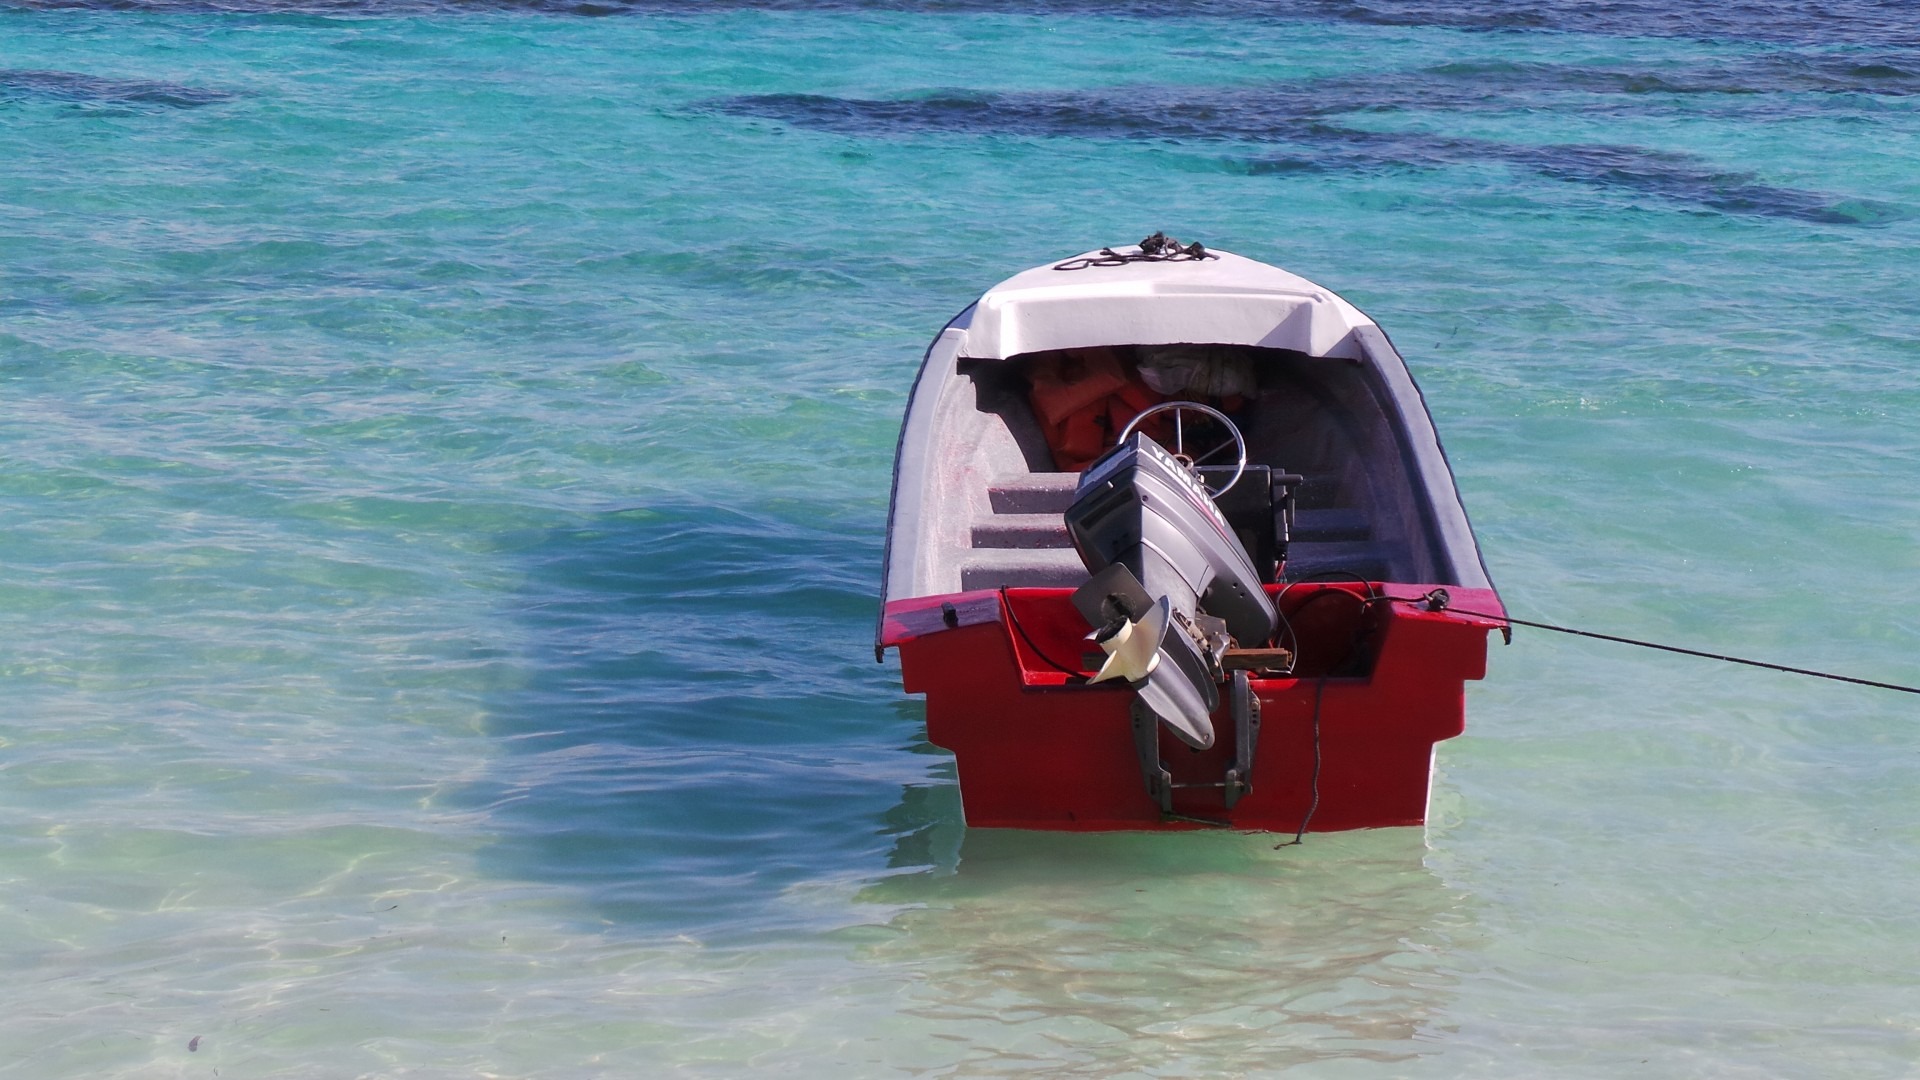
sea, water, outdoor, ocean, boat, ship, transportation, transport, vessel, vehicle, yacht, nautical, boating, marine, navigation, caribbean, tradition, watercraft, yachting, dinghy